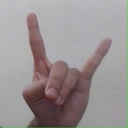
अक्षर: श